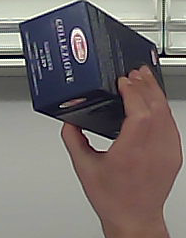
Product: barilla_lasagne